Second Battle of Passchendaele

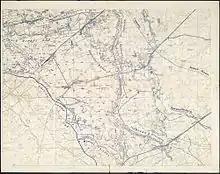

As early as 17 October, assaulting units were given details about the German defences in their sectors, to begin planning. Intelligence officers and artillery observers worked jointly in observation posts, recording new German fortifications as well as those that had escaped notice, permitting the artillery to bombard them before the offensive. To improve the transport of artillery and supplies, an extensive program of road building was started. Ten field companies, seven Royal Engineer tunnelling companies, four army troop companies and nine infantry battalions were put to work repairing or extending plank roads. From the middle of October until the end of the offensive, a total of of double plank road and more than of heavy tram line were laid in the Canadian Corps area. Brigadier General Edward Morrison, commander of the artillery, also secured permission to use the roads to send guns back for repair.